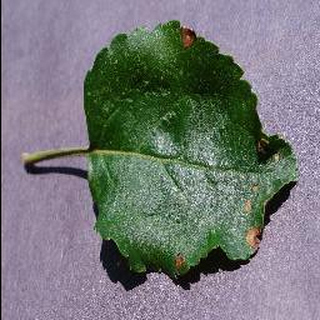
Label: apple_black_rot